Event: Nepal Earthquake
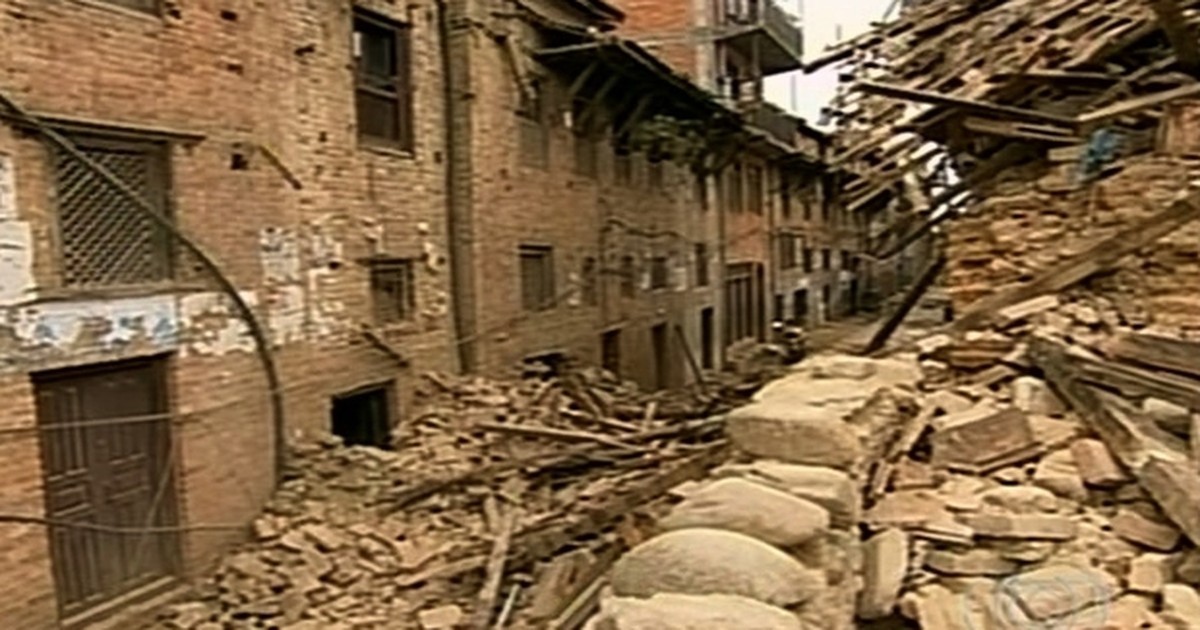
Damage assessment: damage